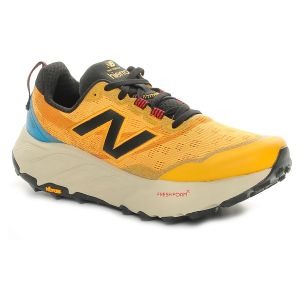
New Balance Scarpa da Trail Running Uomo  Fresh Foam X Hierro V9 Giallo Nero   Sconto 13%
Prezzo: 140,00 €